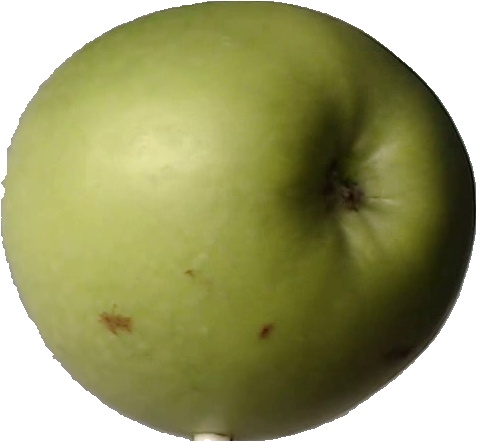
Label: apple_granny_smith_1